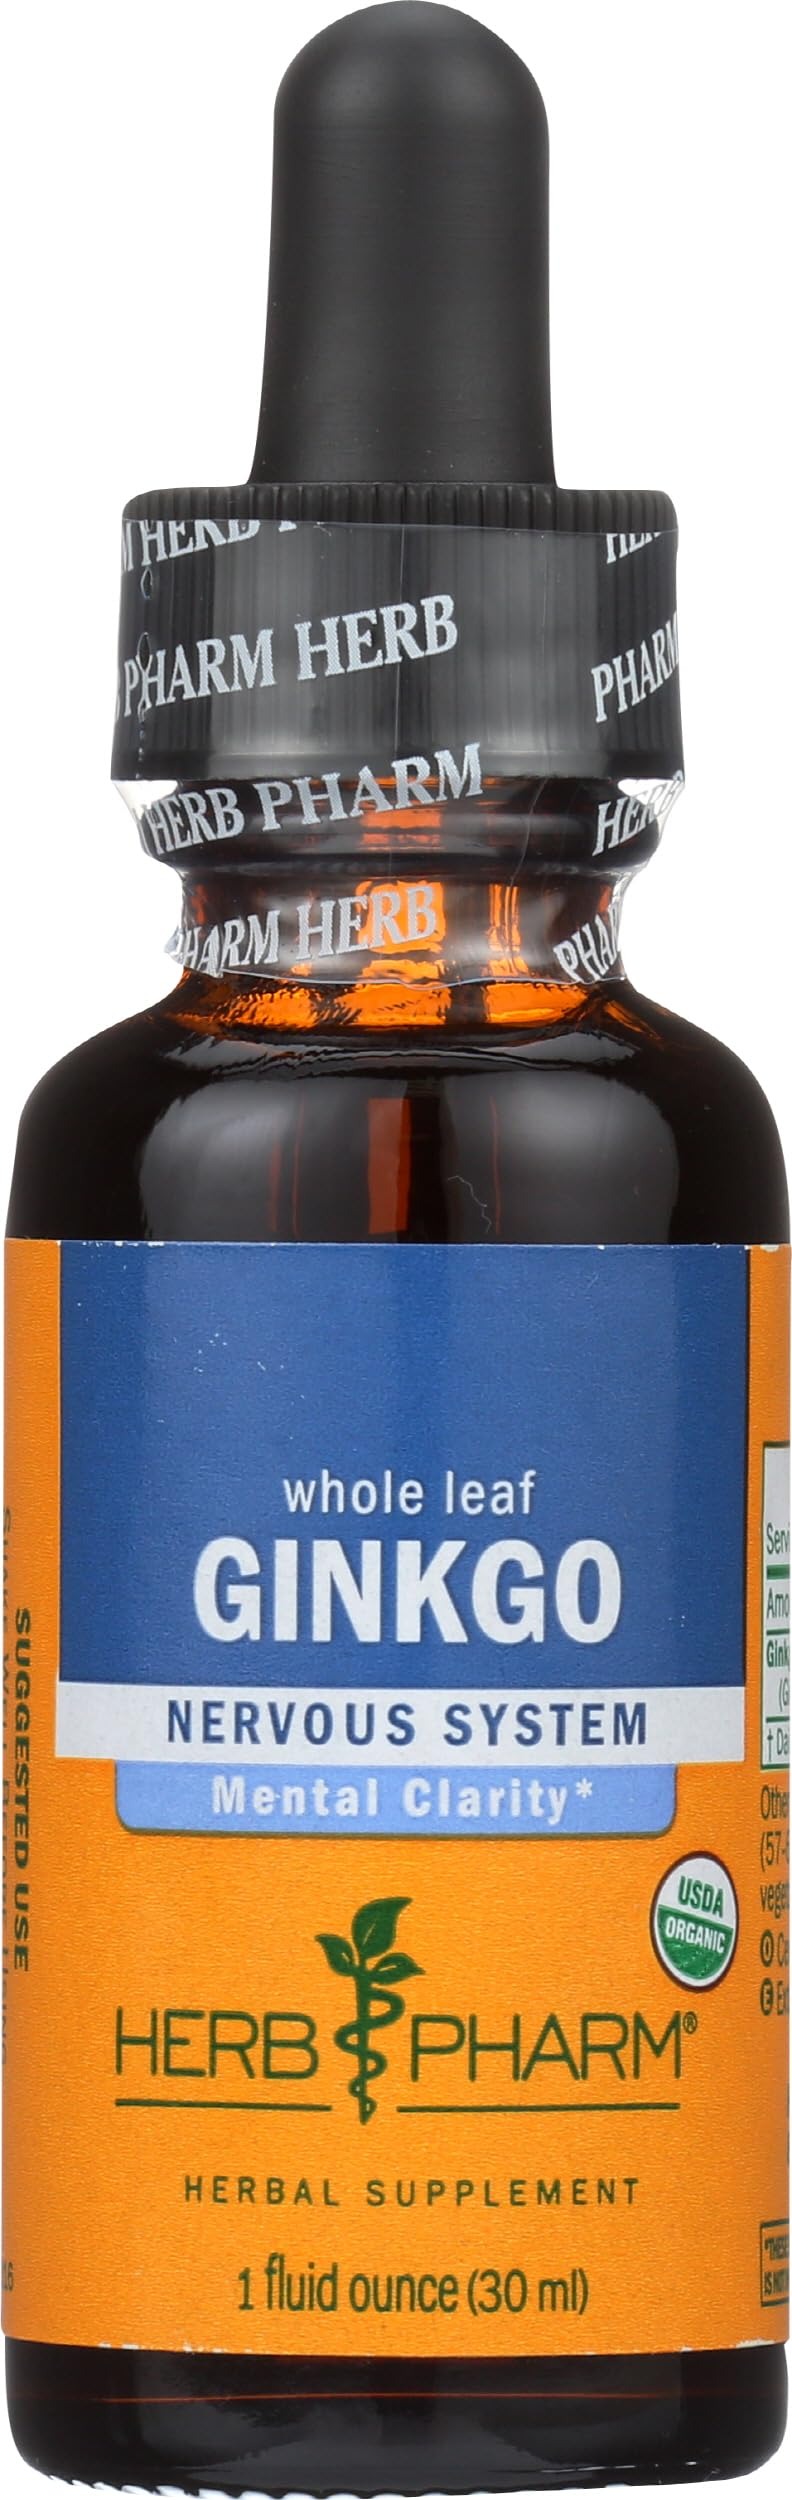
Item Name: HERB PHARM Organic Ginkgo Extract, 1 FZ
Bullet Point 1: May support mental clarity
Bullet Point 2: May support nervous system
Bullet Point 3: One 1 fl oz bottle of herb pharm supplement
Bullet Point 4: Organic
Bullet Point 5: See side panel for safety warning
Product Description: Herb pharm whole leaf ginkgo liquid herbal supplement is made by herb farm, who have been making herbal medicine in applegate valley, oregon for over 35 years. People have come to rely on our standards for earth-friendly practices for herbal supplements. We prepare our ginkgo extract from the leaf of ginkgo biloba trees which are certified organically grown. To assure optimal extraction of ginkgo's bioactive compounds, the leaf is hand-harvested in autumn when ginkgo's bioactive compounds are at their optimal concentration. Our products are Non-GMO and gluten-free. See side panel for warnings. Includes one 1 fl oz bottle. Treat yourself to better health.
Value: 1.0
Unit: Fl Oz

Price: 13.79